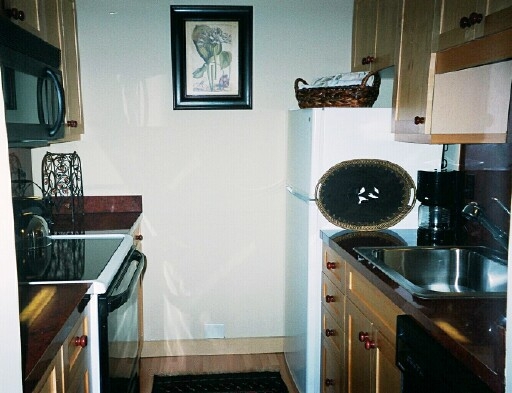
Room type: kitchen